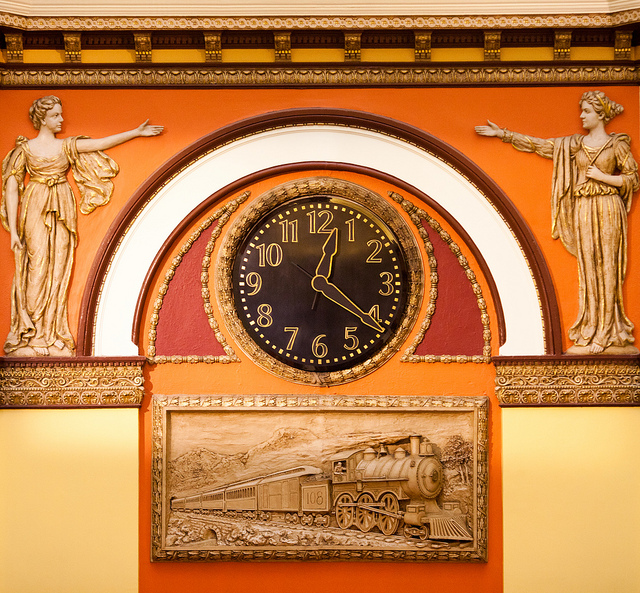
A close-up of a clock on the wall with the train plaque below.